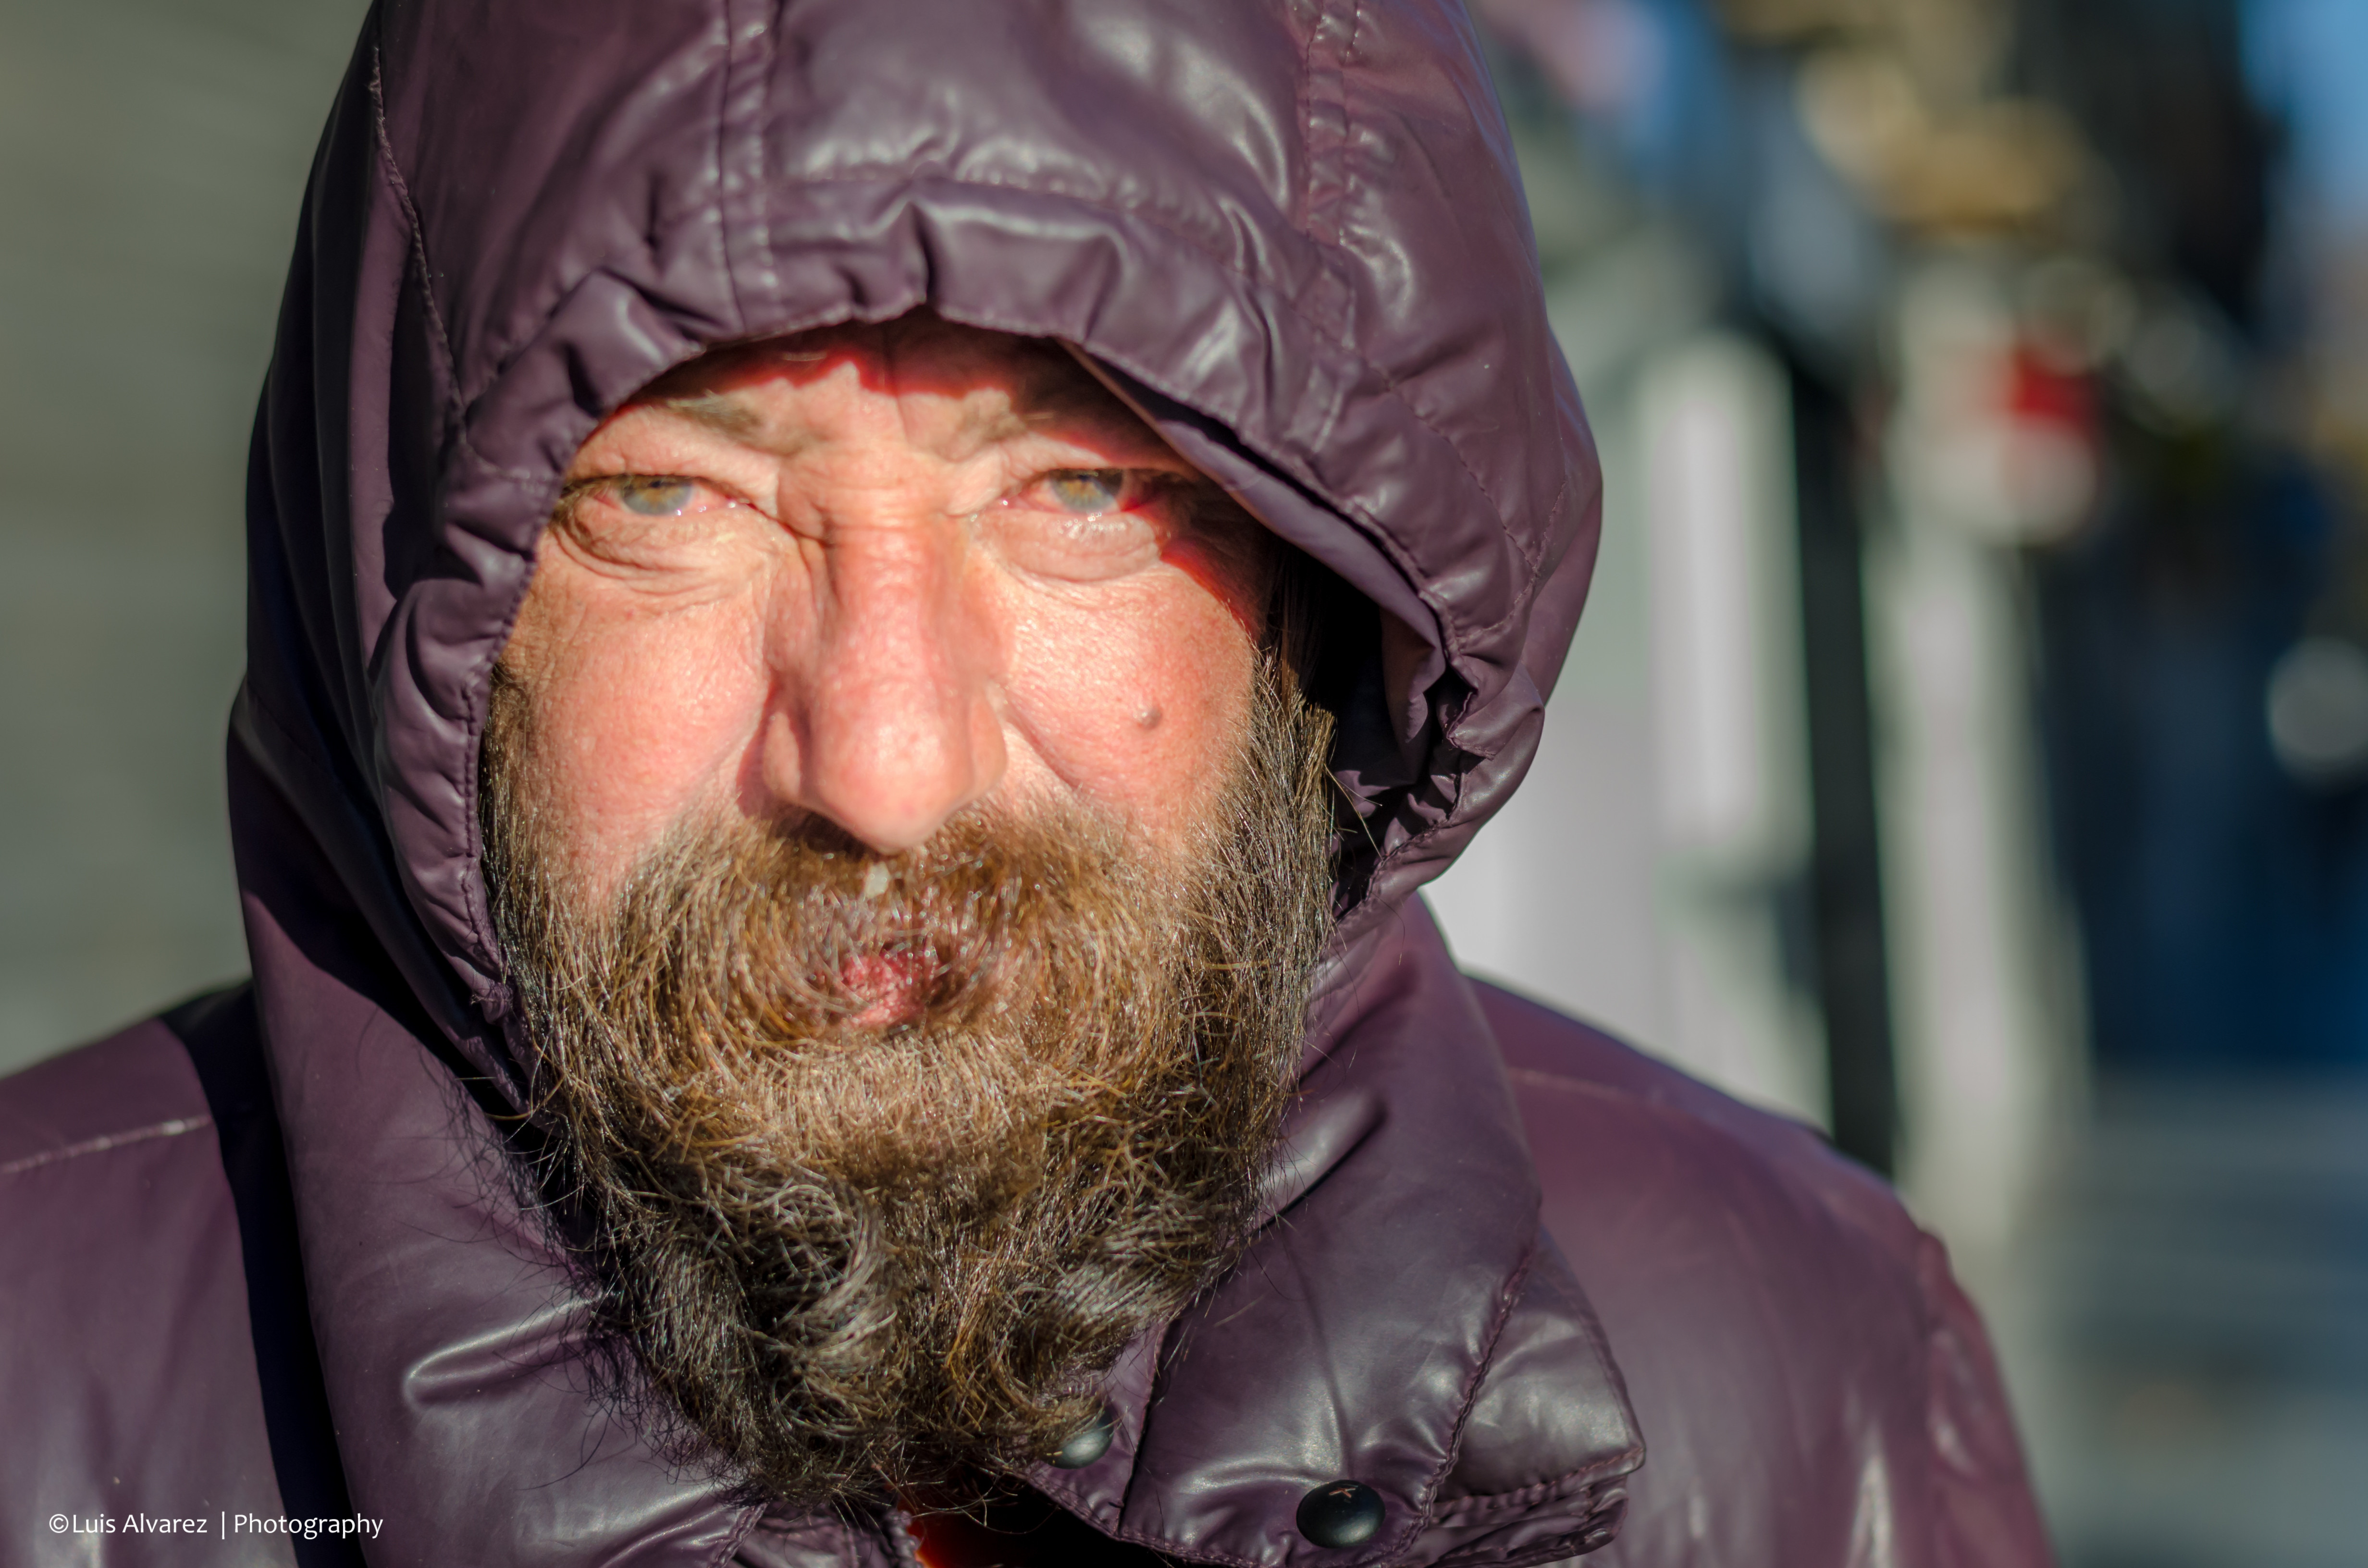
man, outdoor, person, creative, people, hair, street, camera, photography, city, male, portrait, lens, crop, color, nikon, hairstyle, beard, flickr, face, nose, candid, spain, 50mm, temple, eye, head, catalonia, commons, prime, organ, faces, snap, d7000, moment, unposed, decisive, souls, luis, streettog, tog, collecting, salou, alvarez, marra, going, facial hair